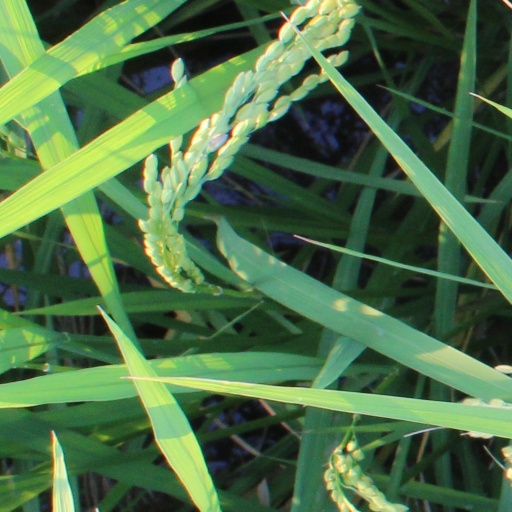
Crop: rice